Sheikh Allauddin

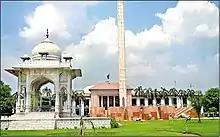
Beautiful view of Punjab Assembly Lahore - panoramio.jpg

Sheikh Allauddin is a Pakistani politician who had been a member of the Provincial Assembly of Punjab from 18 August 2018 to 14 January 2023. Previously, He was a Member of the Provincial Assembly of the Punjab, from 2005 to May 2018 and from August 2018 to January 2023. He is chairman of Ravi Group of Companies.